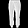
Label: Trouser